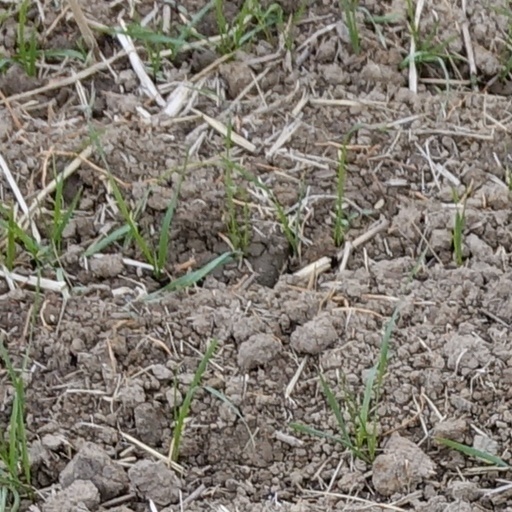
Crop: wheat